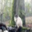
Label: cat